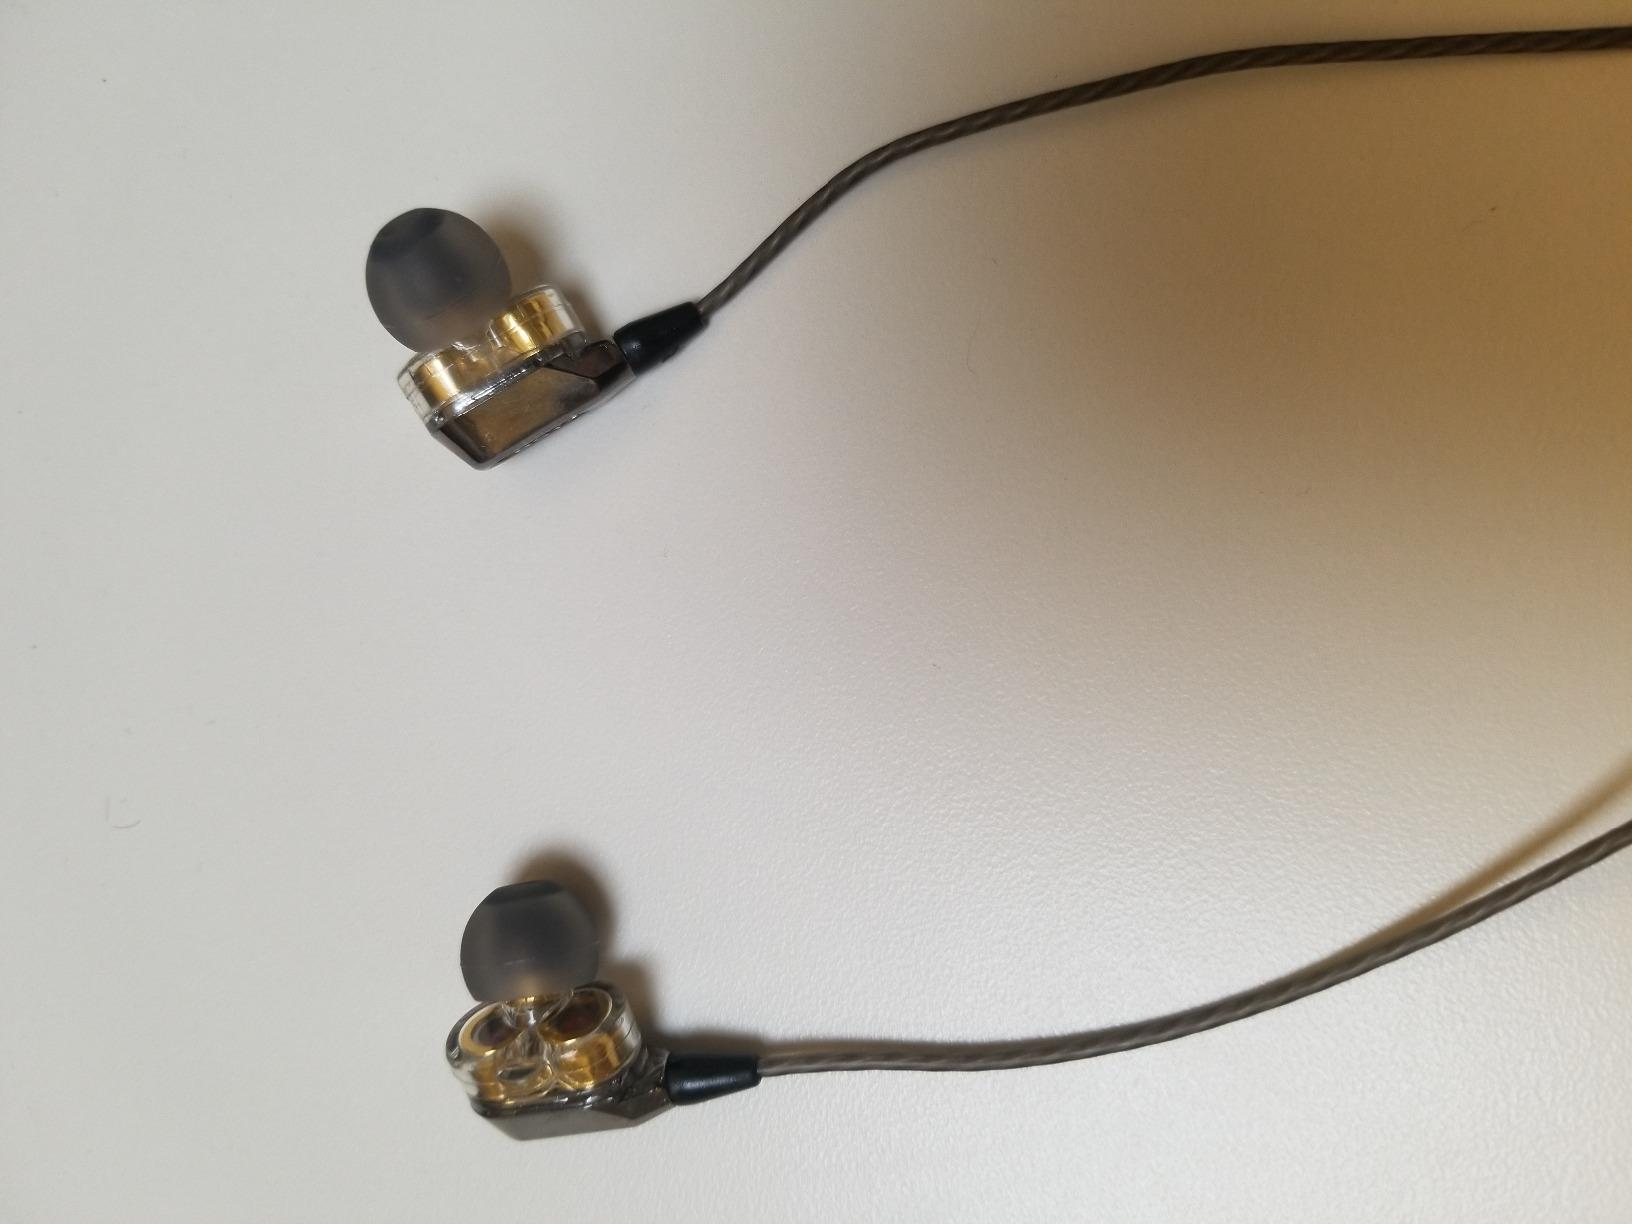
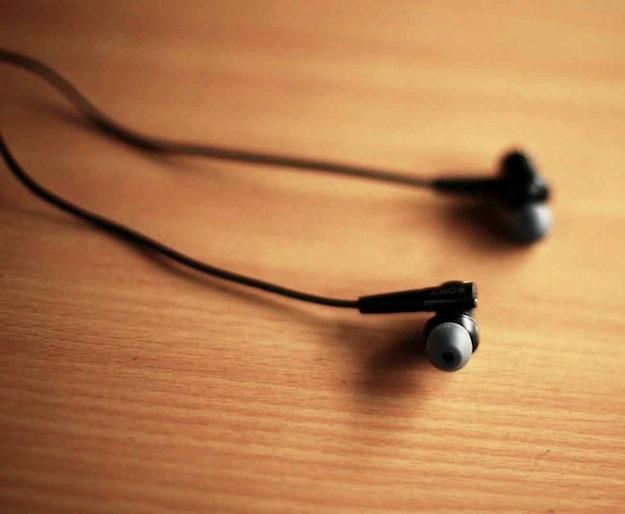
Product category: headphones
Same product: no